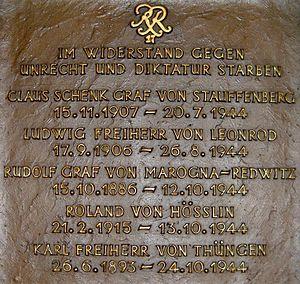
Le baron Ludwig von Leonrod, né le 17 septembre 1906 à Munich et mort le 26 juillet 1944 à la prison de Plötzensee à Berlin, est un officier allemand qui participa à l'attentat contre Hitler, le 20 juillet 1944.
Karl Freiherr von Thüngen, né le 26 juin 1893 à Mayence et mort le 24 octobre 1944 à Brandebourg-sur-la-Havel, est un Generalleutnant allemand qui a servi au sein de l’Armée de terre dans la Wehrmacht pendant la Seconde Guerre mondiale.